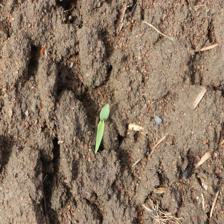
Label: Sorghum